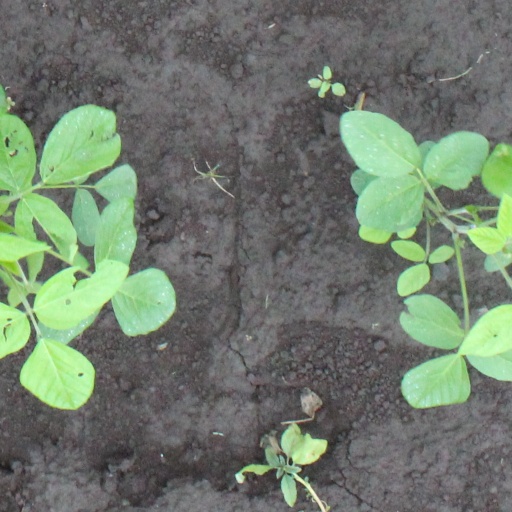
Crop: soybean